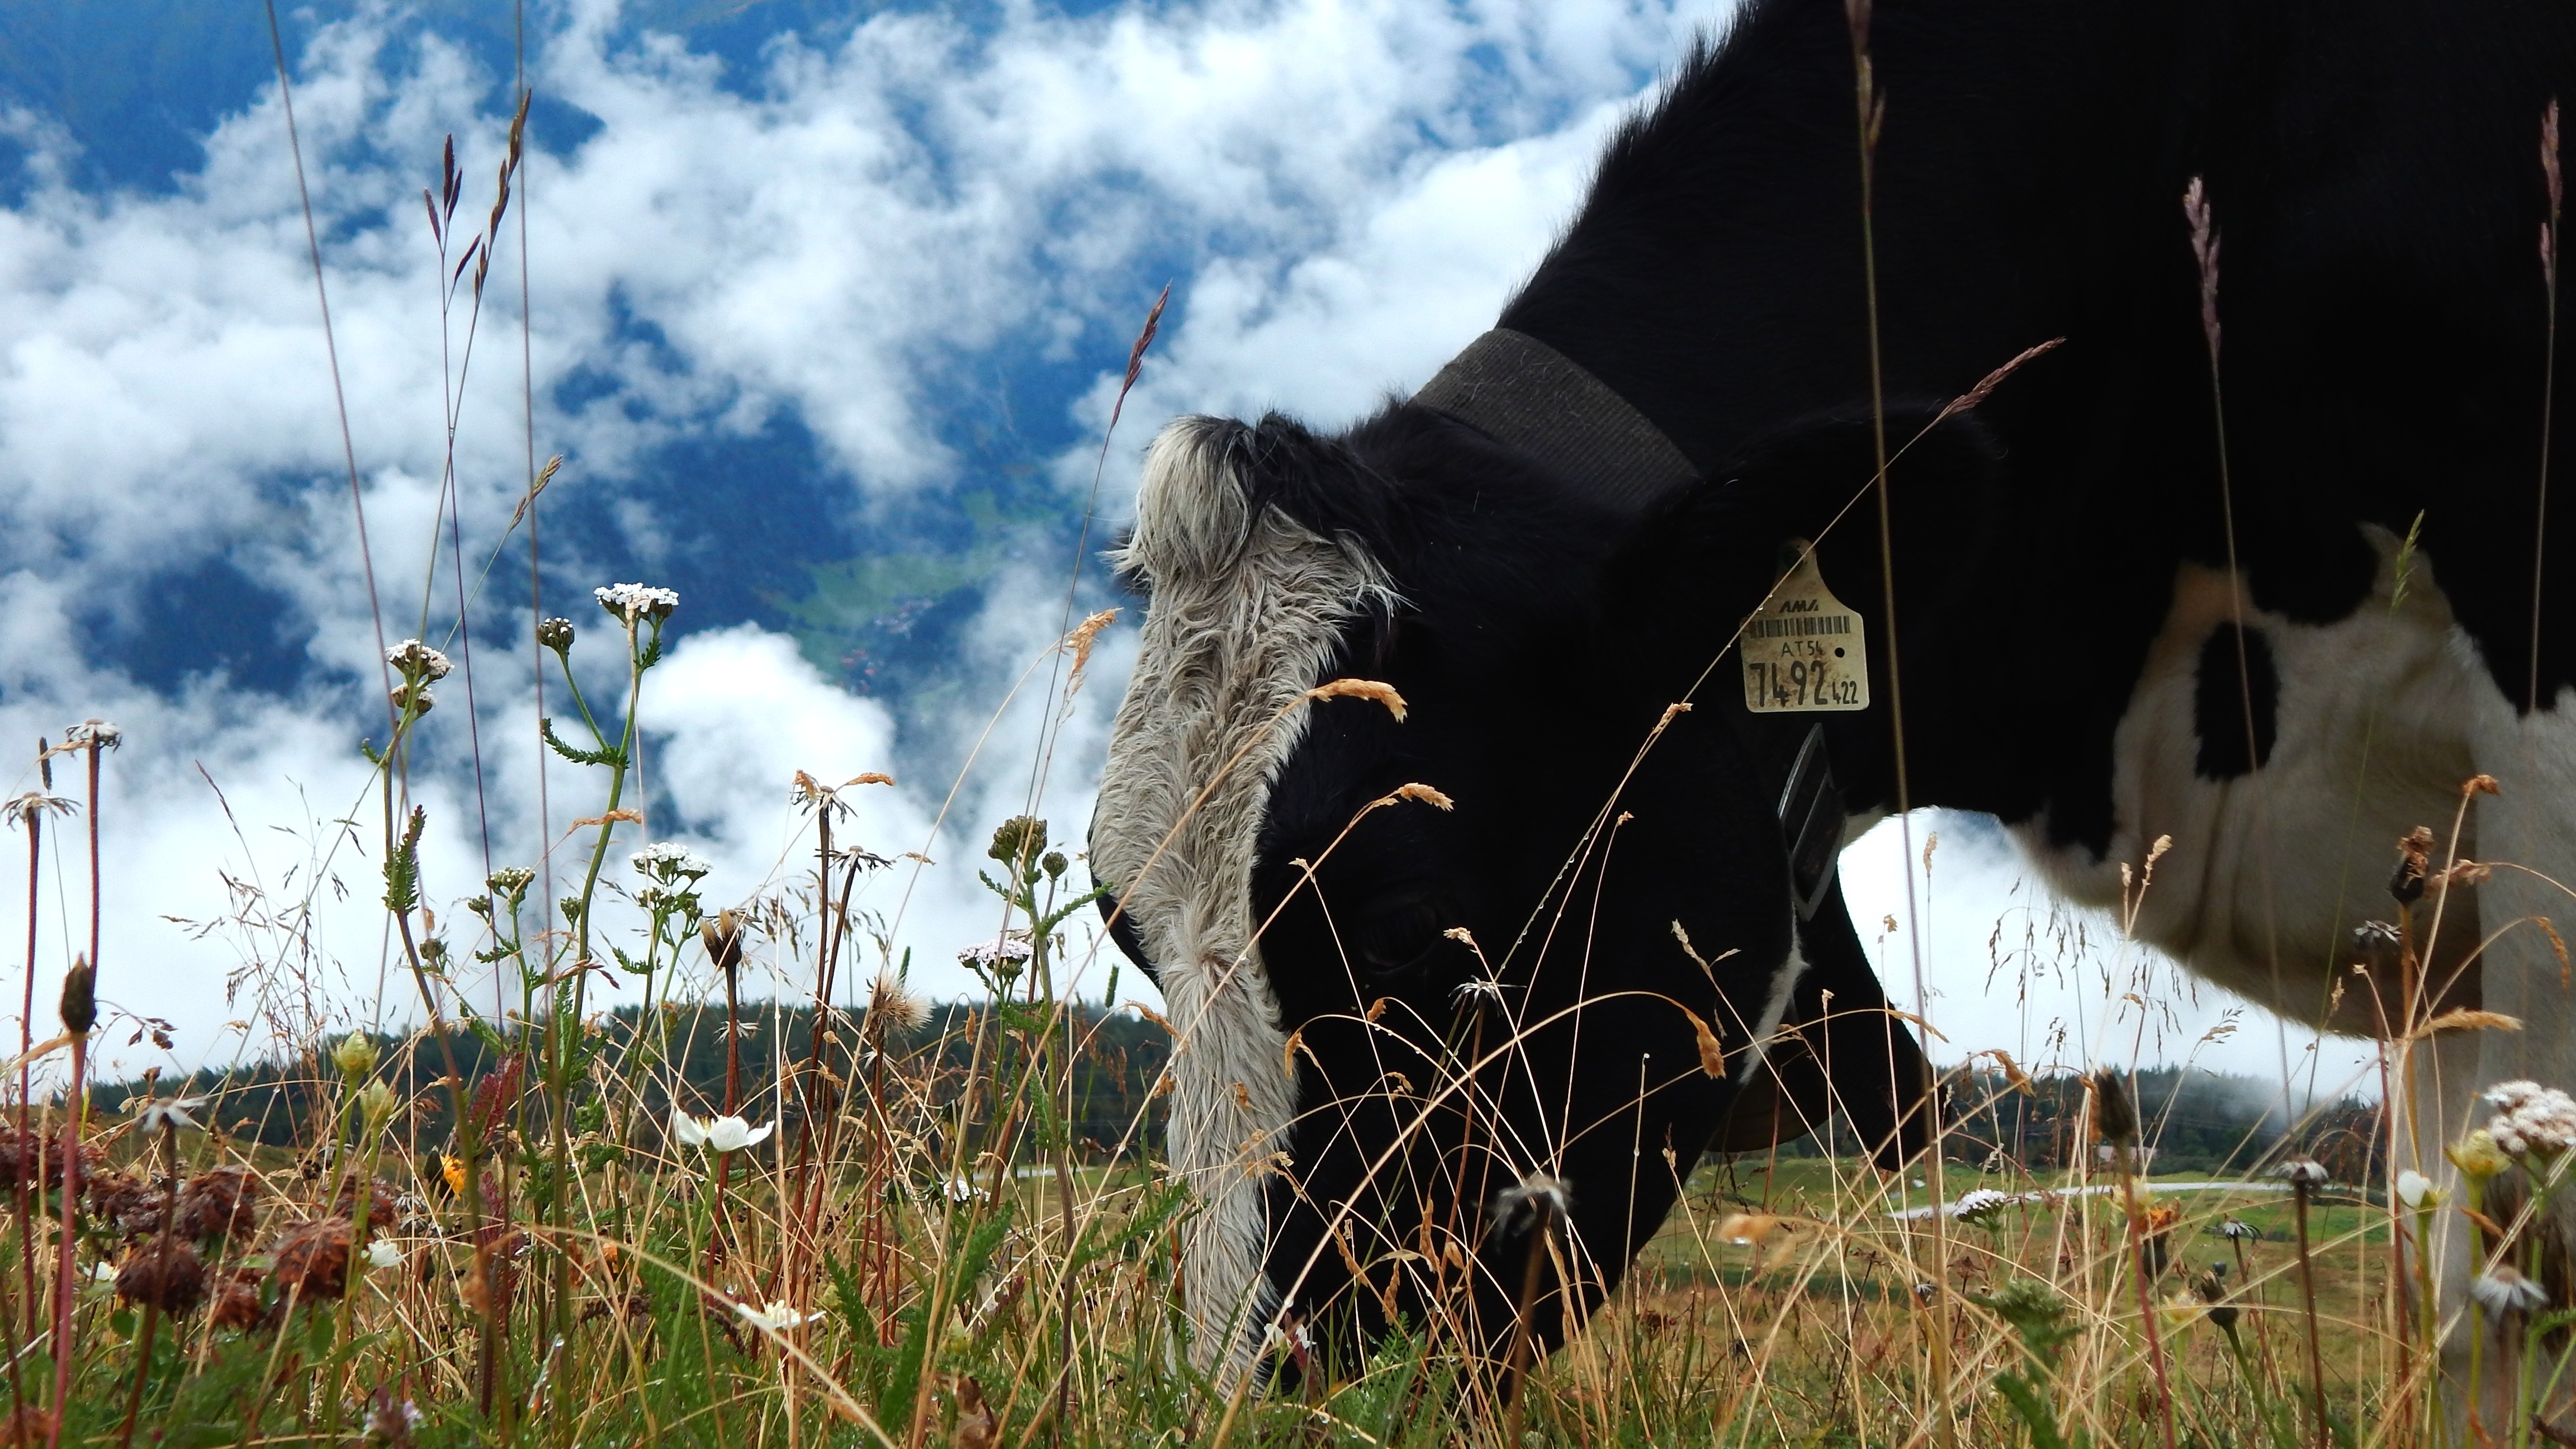
nature, flower, cow, cattle, clouds, mountains, alps